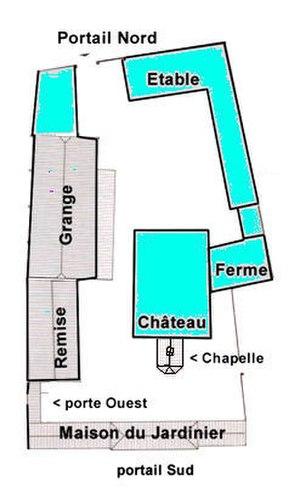
Plan de la ferme d'Hougoumont suivant un canevas de F. Bonaert, Patrimoine monumental de la Belgique – Brabant-Nivelles – Liège, Soledi, 1974, p. 69, fig. V
Hougoumont — ou Goumont — est le nom d'un lieu-dit situé sur le territoire de la commune de Braine-l'Alleud, dans la province du Brabant wallon, en Belgique. C'est sur ce lieu-dit qu'est établi un château-ferme qui joua un rôle capital lors de la bataille de Waterloo, le 18 juin 1815, et qui fut rénové et inauguré à l'occasion du bicentenaire de la bataille.